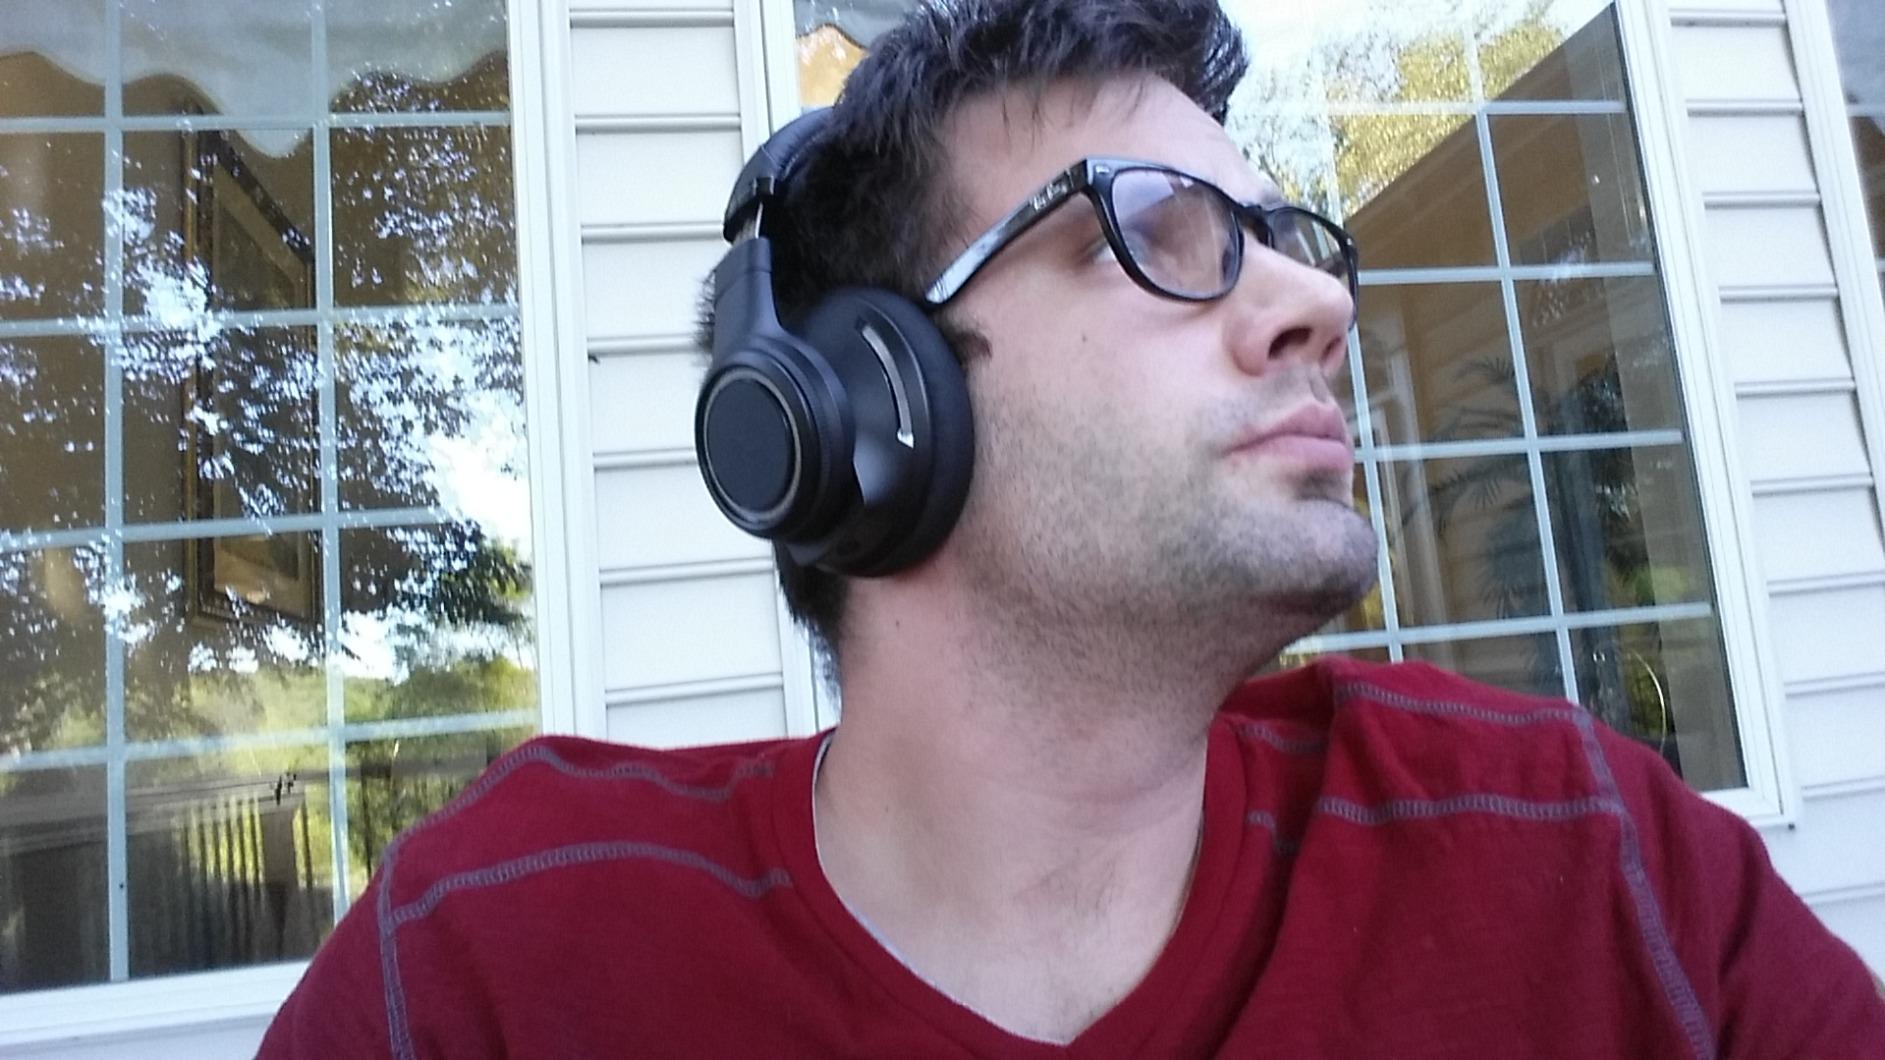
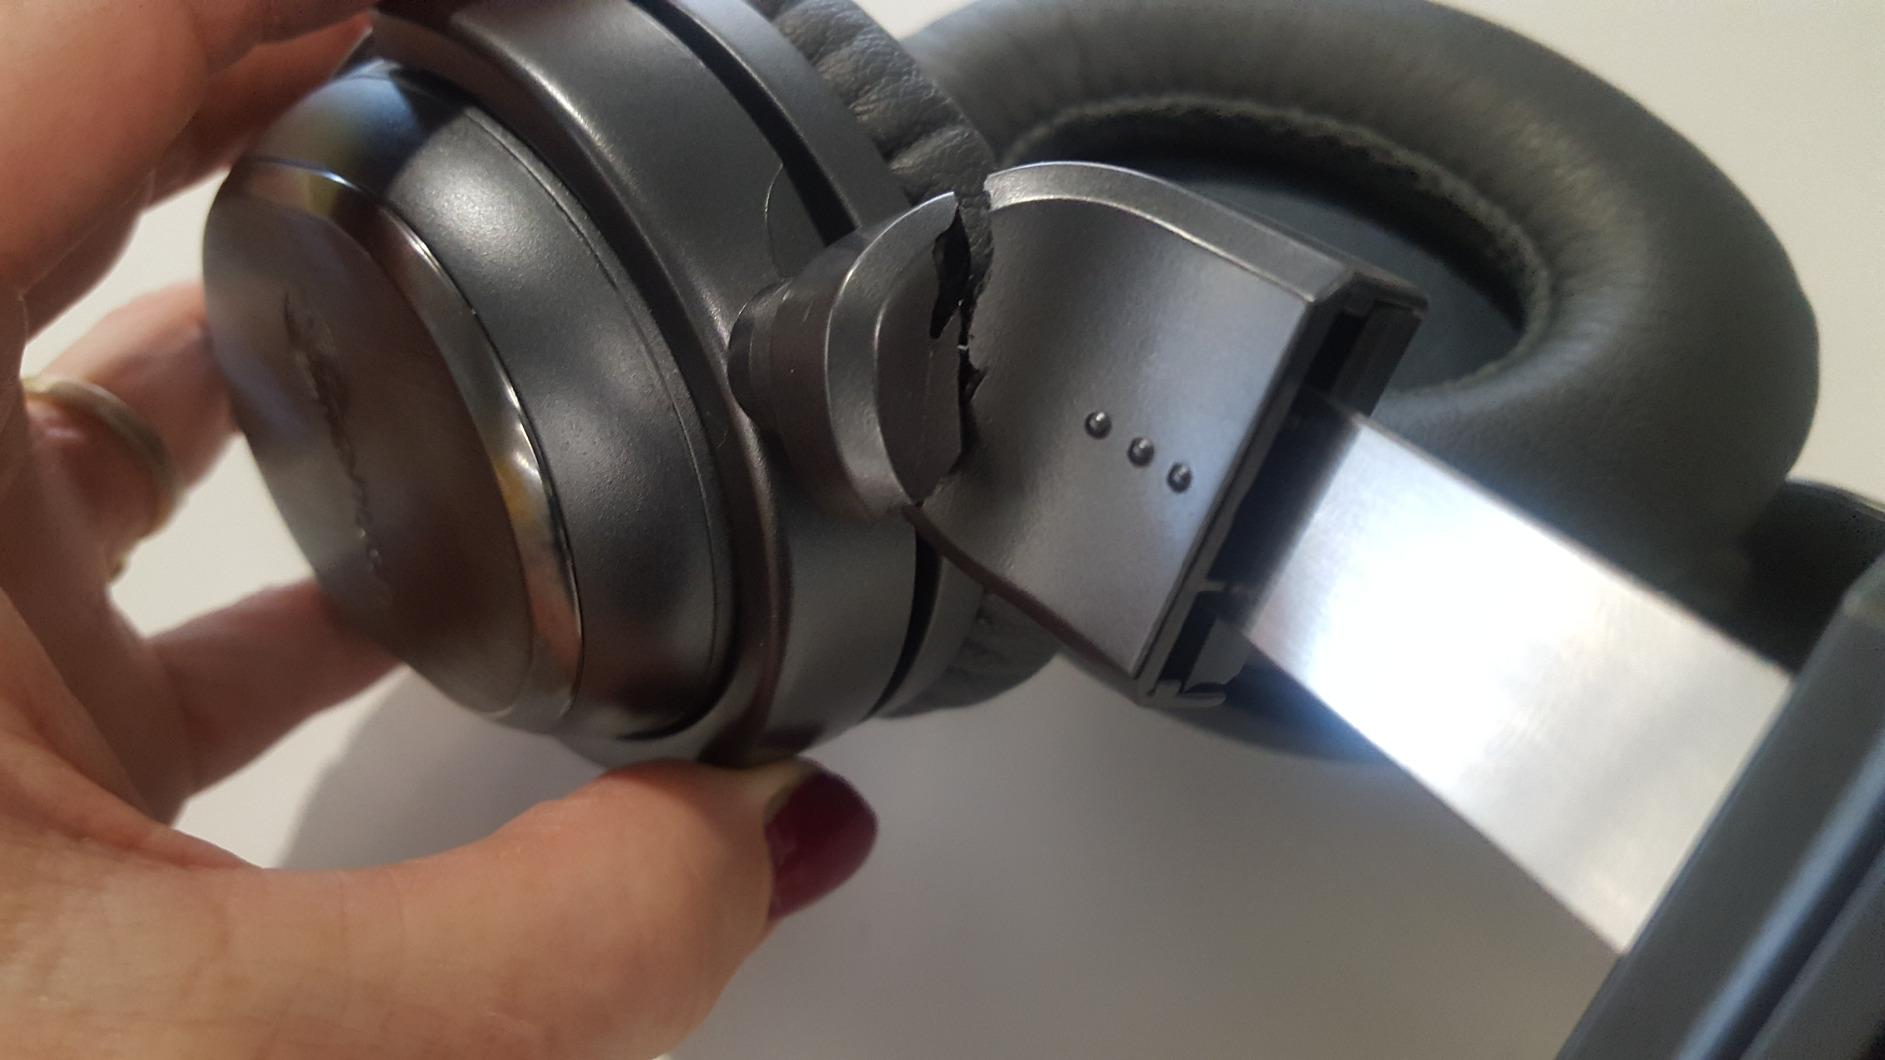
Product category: headphones
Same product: no